Limit Up

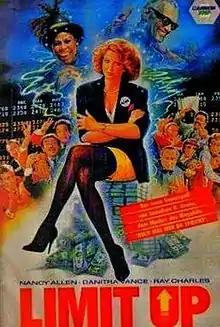
German VHS artwork

Limit Up is a 1989 comedy film starring Nancy Allen as Chicago commodities trader Casey Falls. The film was directed by Richard Martini and produced by Jonathan D. Krane. It was filmed through Chicago and prominently features scenes at the Chicago Board of Trade and Wrigley Field.